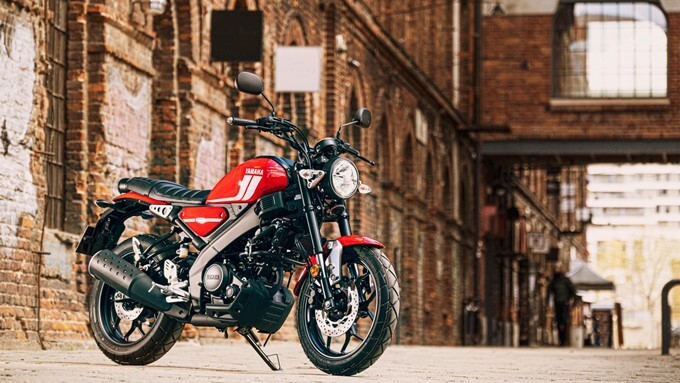
Vehicle type: Motorcycles